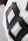
Number: 8